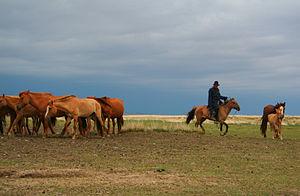
Le cheval mongol est une race de petit cheval de selle, qui, comme son nom l'indique, est le cheval autochtone de la Mongolie. C'est une race très ancienne qui est à l'origine de nombreuses autres races dans le monde. Petit et trapu, il est classé dans les poneys. Sa docilité, sa résistance et son endurance font de ce cheval le compagnon indispensable des nomades. Il est ainsi utilisé autant en élevage pour le lait des juments que comme moyen de transport, monté notamment lors du Naadam, la fête nationale mongole. C'est également une source d'inspiration pour de nombreux romans pour la jeunesse.